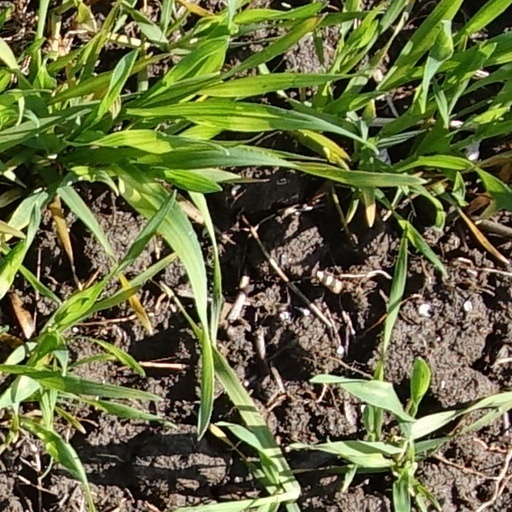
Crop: wheat